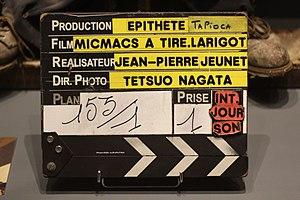
Clap du film Micmacs à tire-larigot. Exposition ""Caro/Jeunet"" au musée Minature et Cinéma en 2018-2019."
Micmacs à tire-larigot est une comédie française réalisée par Jean-Pierre Jeunet, sorti en 2009.